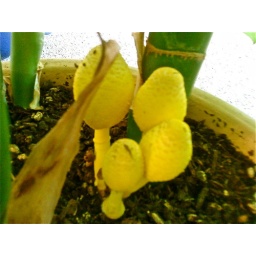
A yellow fungus growing in a house plant.